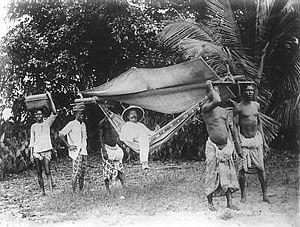
L'empire colonial allemand fut fondé après l'unification de la nation allemande en 1871 et la naissance de l'Empire allemand. Il cessa d'exister après la Première Guerre mondiale.